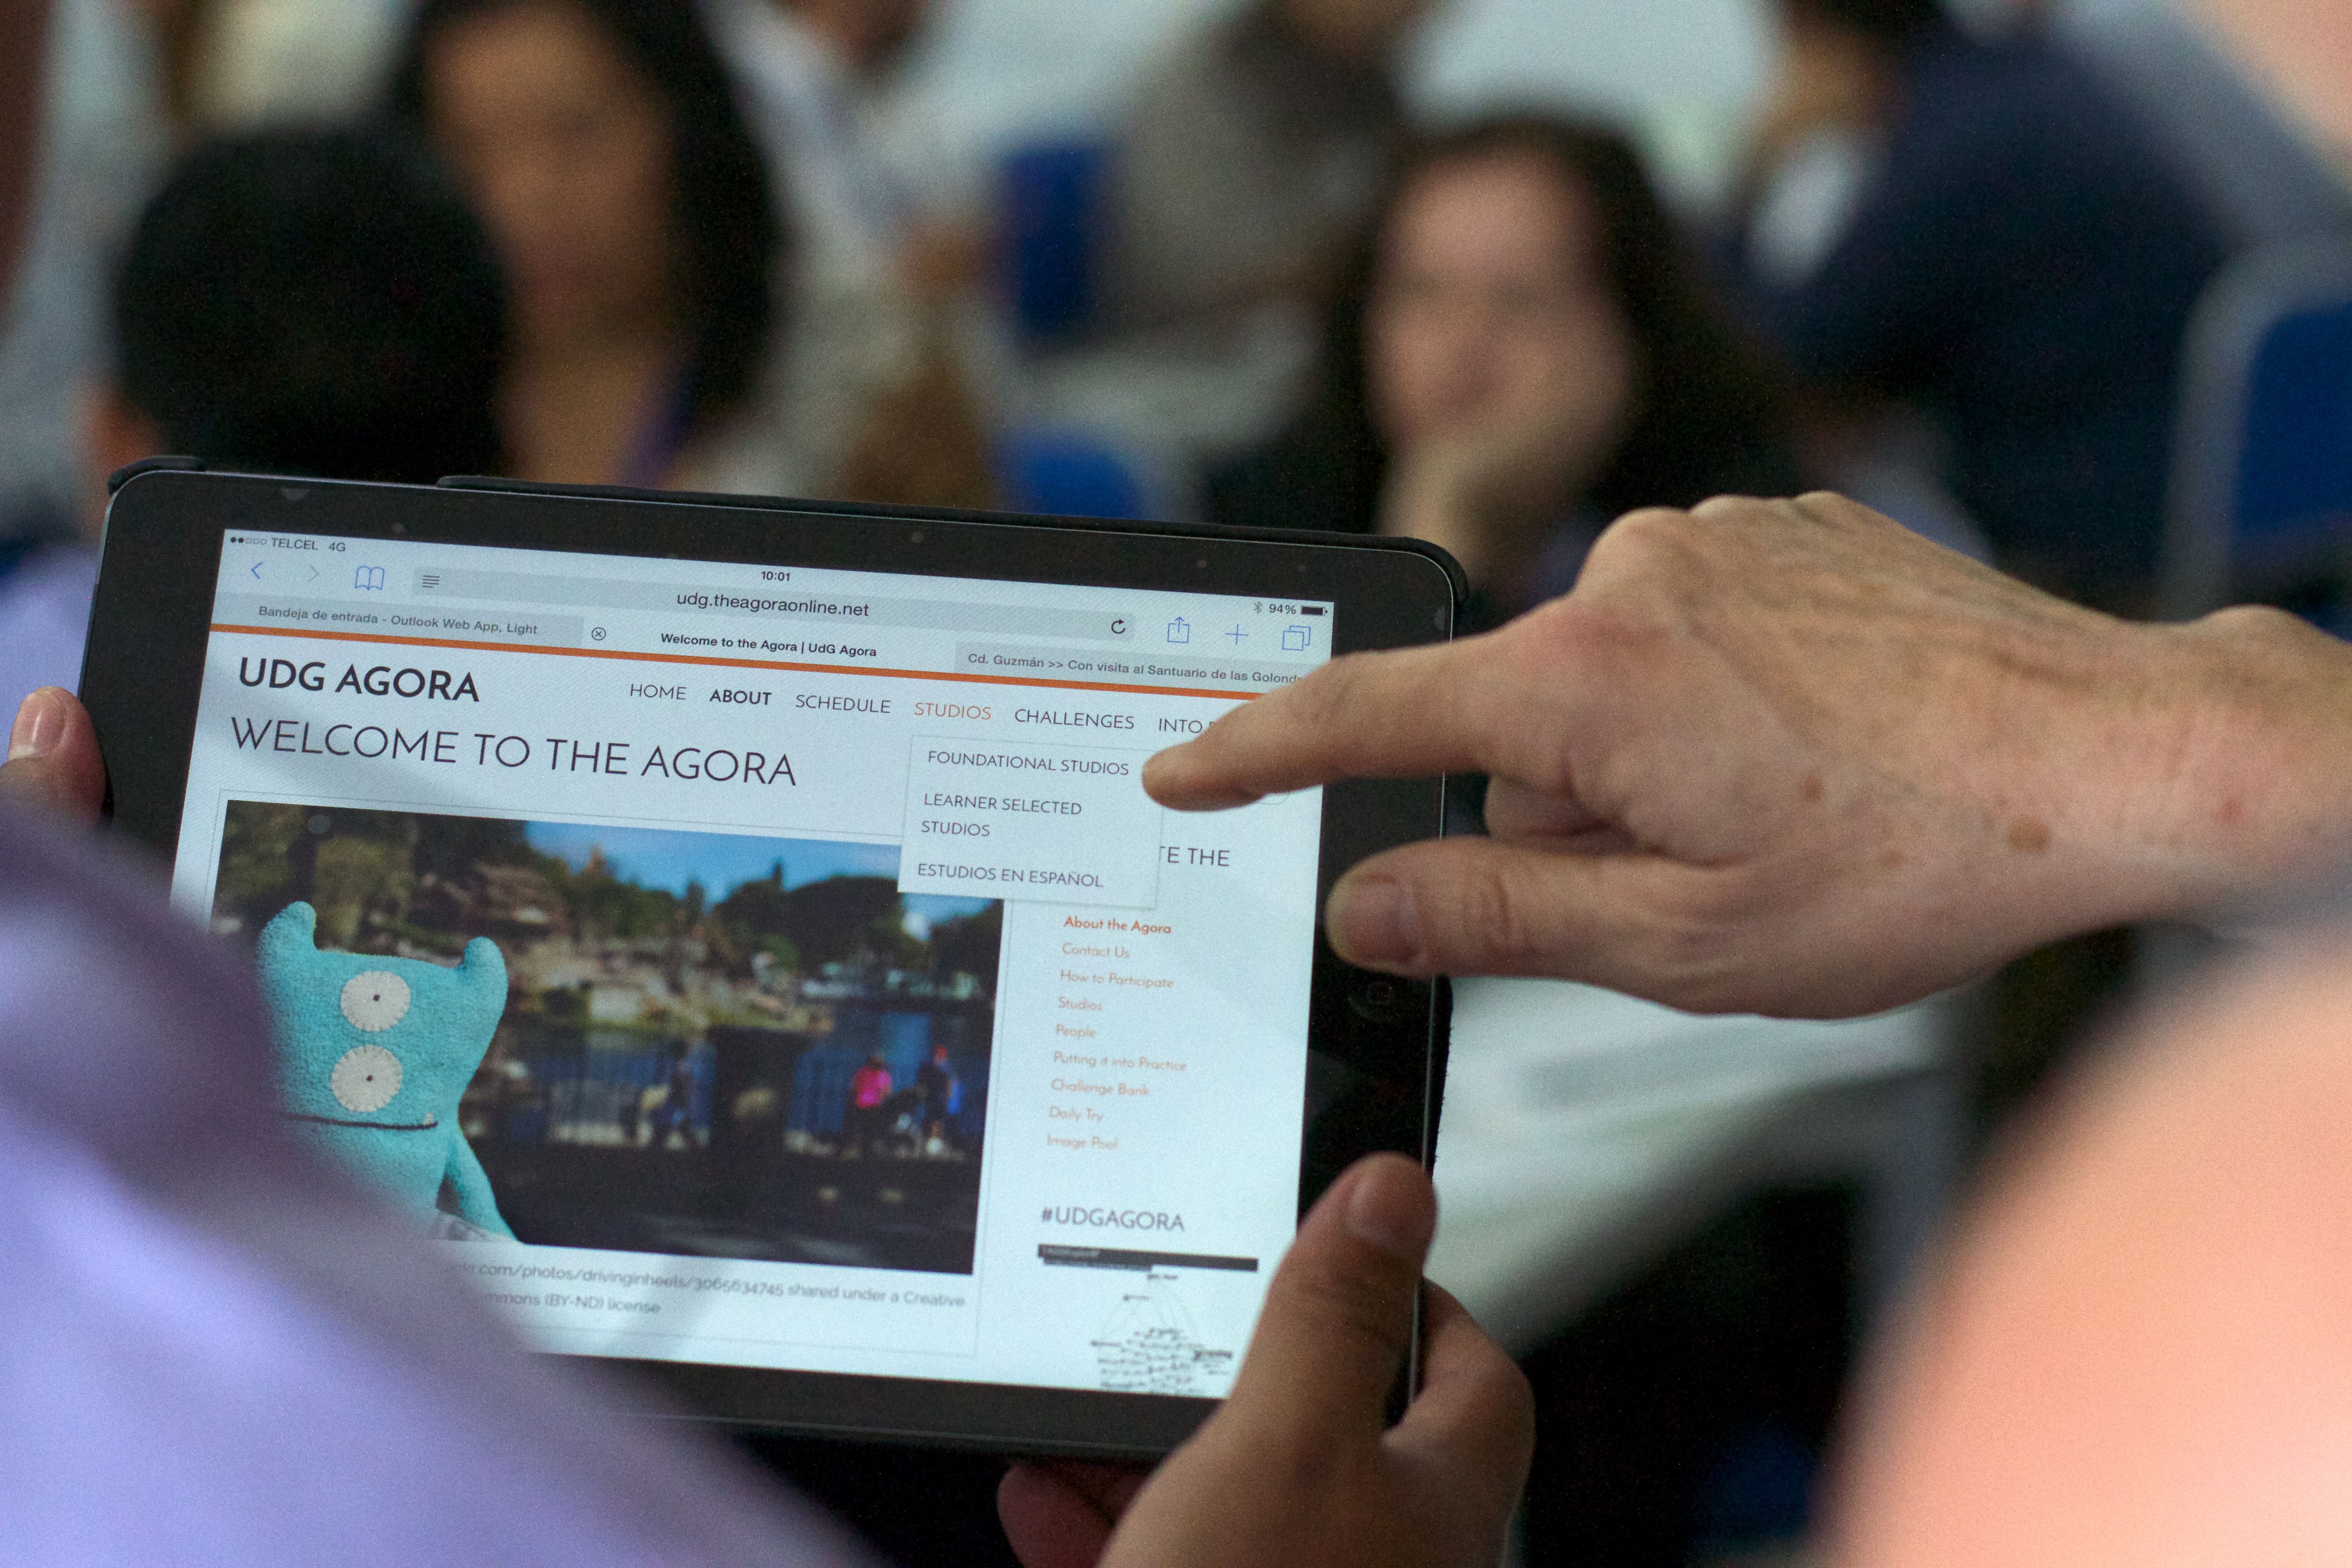
technology, gadget, learning, udgagora